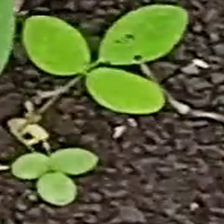
Weed species: Asian_Pigeonwings_(Clitoria Ternatea)